Ravish Malhotra

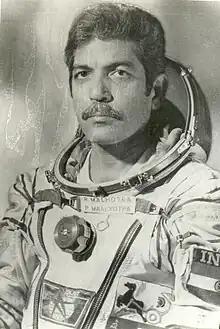

Ravish Malhotra (born 25 December 1943 in Lahore, British India) is a retired air commodore of the Indian Air Force. He was an Air Force test pilot stationed at the test centre in Bangalore. He was also the Air Officer Commanding of Hindon Air Force Station near Delhi.